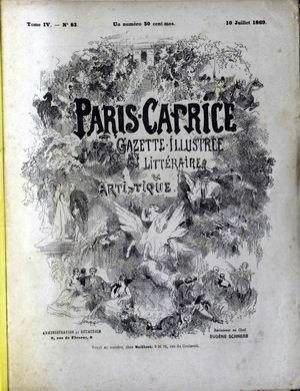
Paris-Caprice, 10 juillet 1869, rédacteur-en-chef Eugène Schnerb - front page
Eugène Schnerb est un publiciste et haut fonctionnaire français